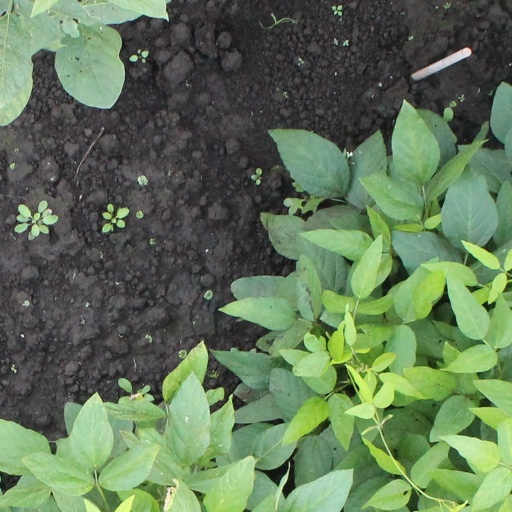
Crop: soybean